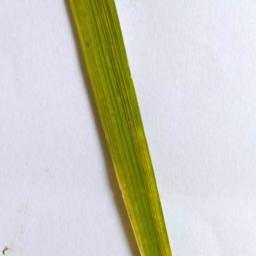
Label: Rice___Brown_Spot